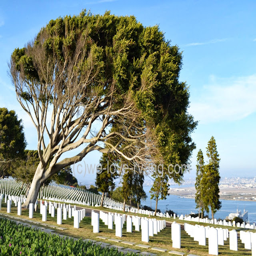
a windblown tree stands guard over the cemetery overlooking tourist attraction